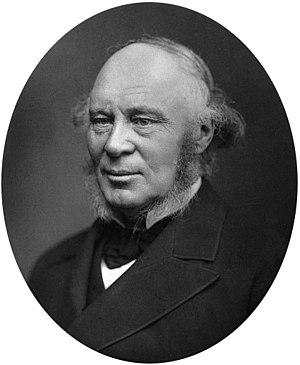
John Fowler, 1ᵉʳ baronnet, est un ingénieur des chemins de fer dans la Grande-Bretagne victorienne. Il a contribué à construire le premier métro à Londres, la ligne Metropolitan dans les années 1860, une courte ligne construite par la méthode tranchée couverte. Sa plus belle réalisation a été le pont de chemin de fer du Forth construit dans les années 1880.